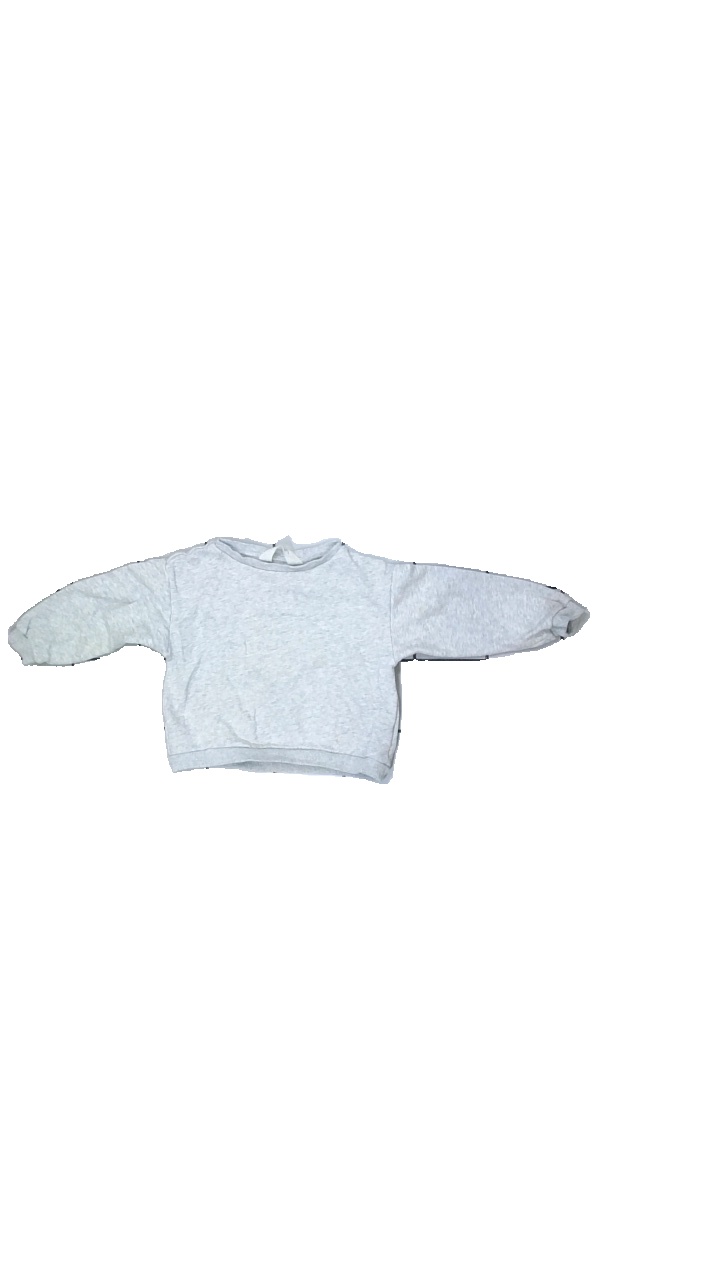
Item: Sweater (Children)
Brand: H&m
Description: Grey sweatshirt
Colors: Grey
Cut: Regular, C-collar
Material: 87% Cotton 13% Cont?
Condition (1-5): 3
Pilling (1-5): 3
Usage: Export
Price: <50